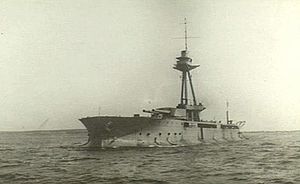
Kystpanserskib / Lande og skibe
Kystpanserskibe var krigsskibe, der var beregnet til tjeneste i kystnære farvande. Lige som de søgående panserskibe var de beskyttet af panser, men de adskilte sig ved at have lavere rækkevidde og fart. Denne prioritering betød, at man med et lille deplacement kunne få skibe med stor slagkraft og god beskyttelse. De var typisk mindre end de søgående panserskibe og havde deplacementer fra 1.000 til 8.000 tons.